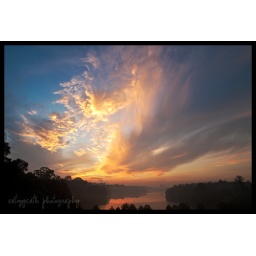
golden jewels in the sky